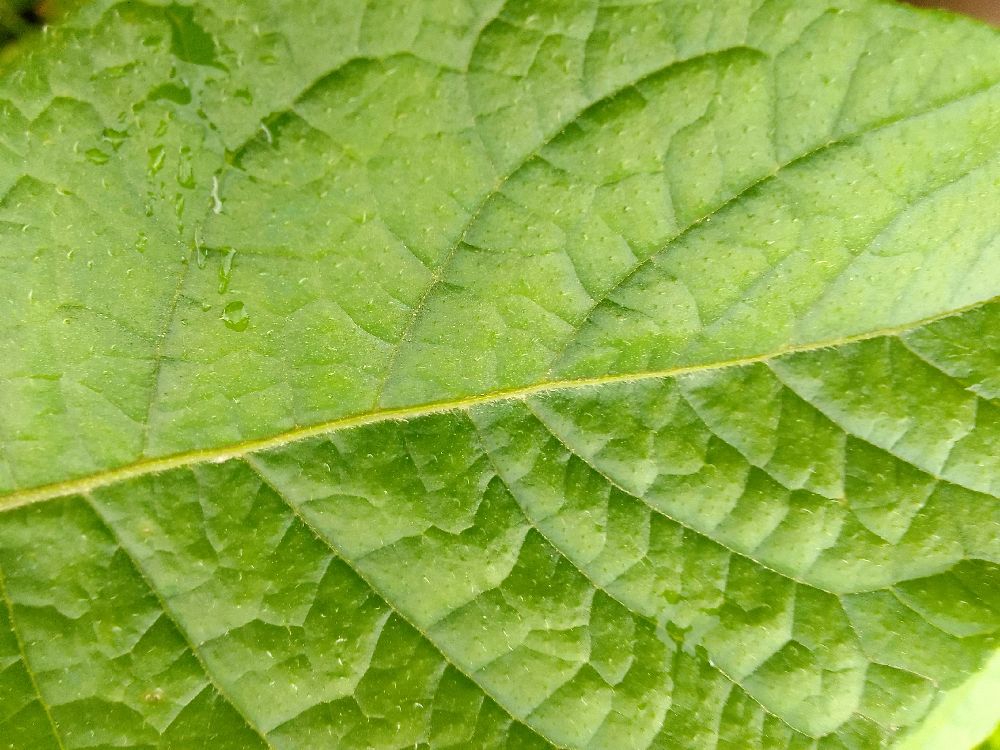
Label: Healthy